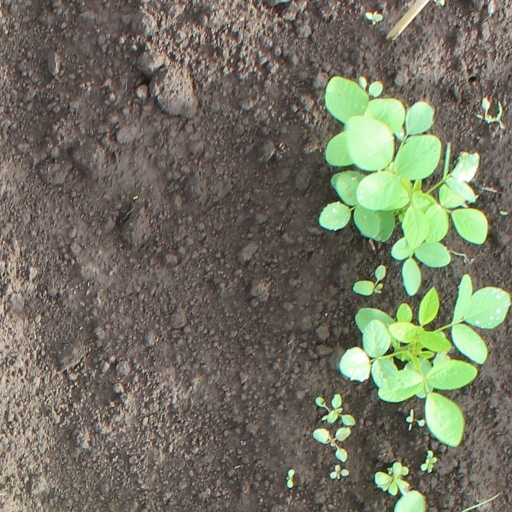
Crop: soybean